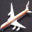
Label: airplane